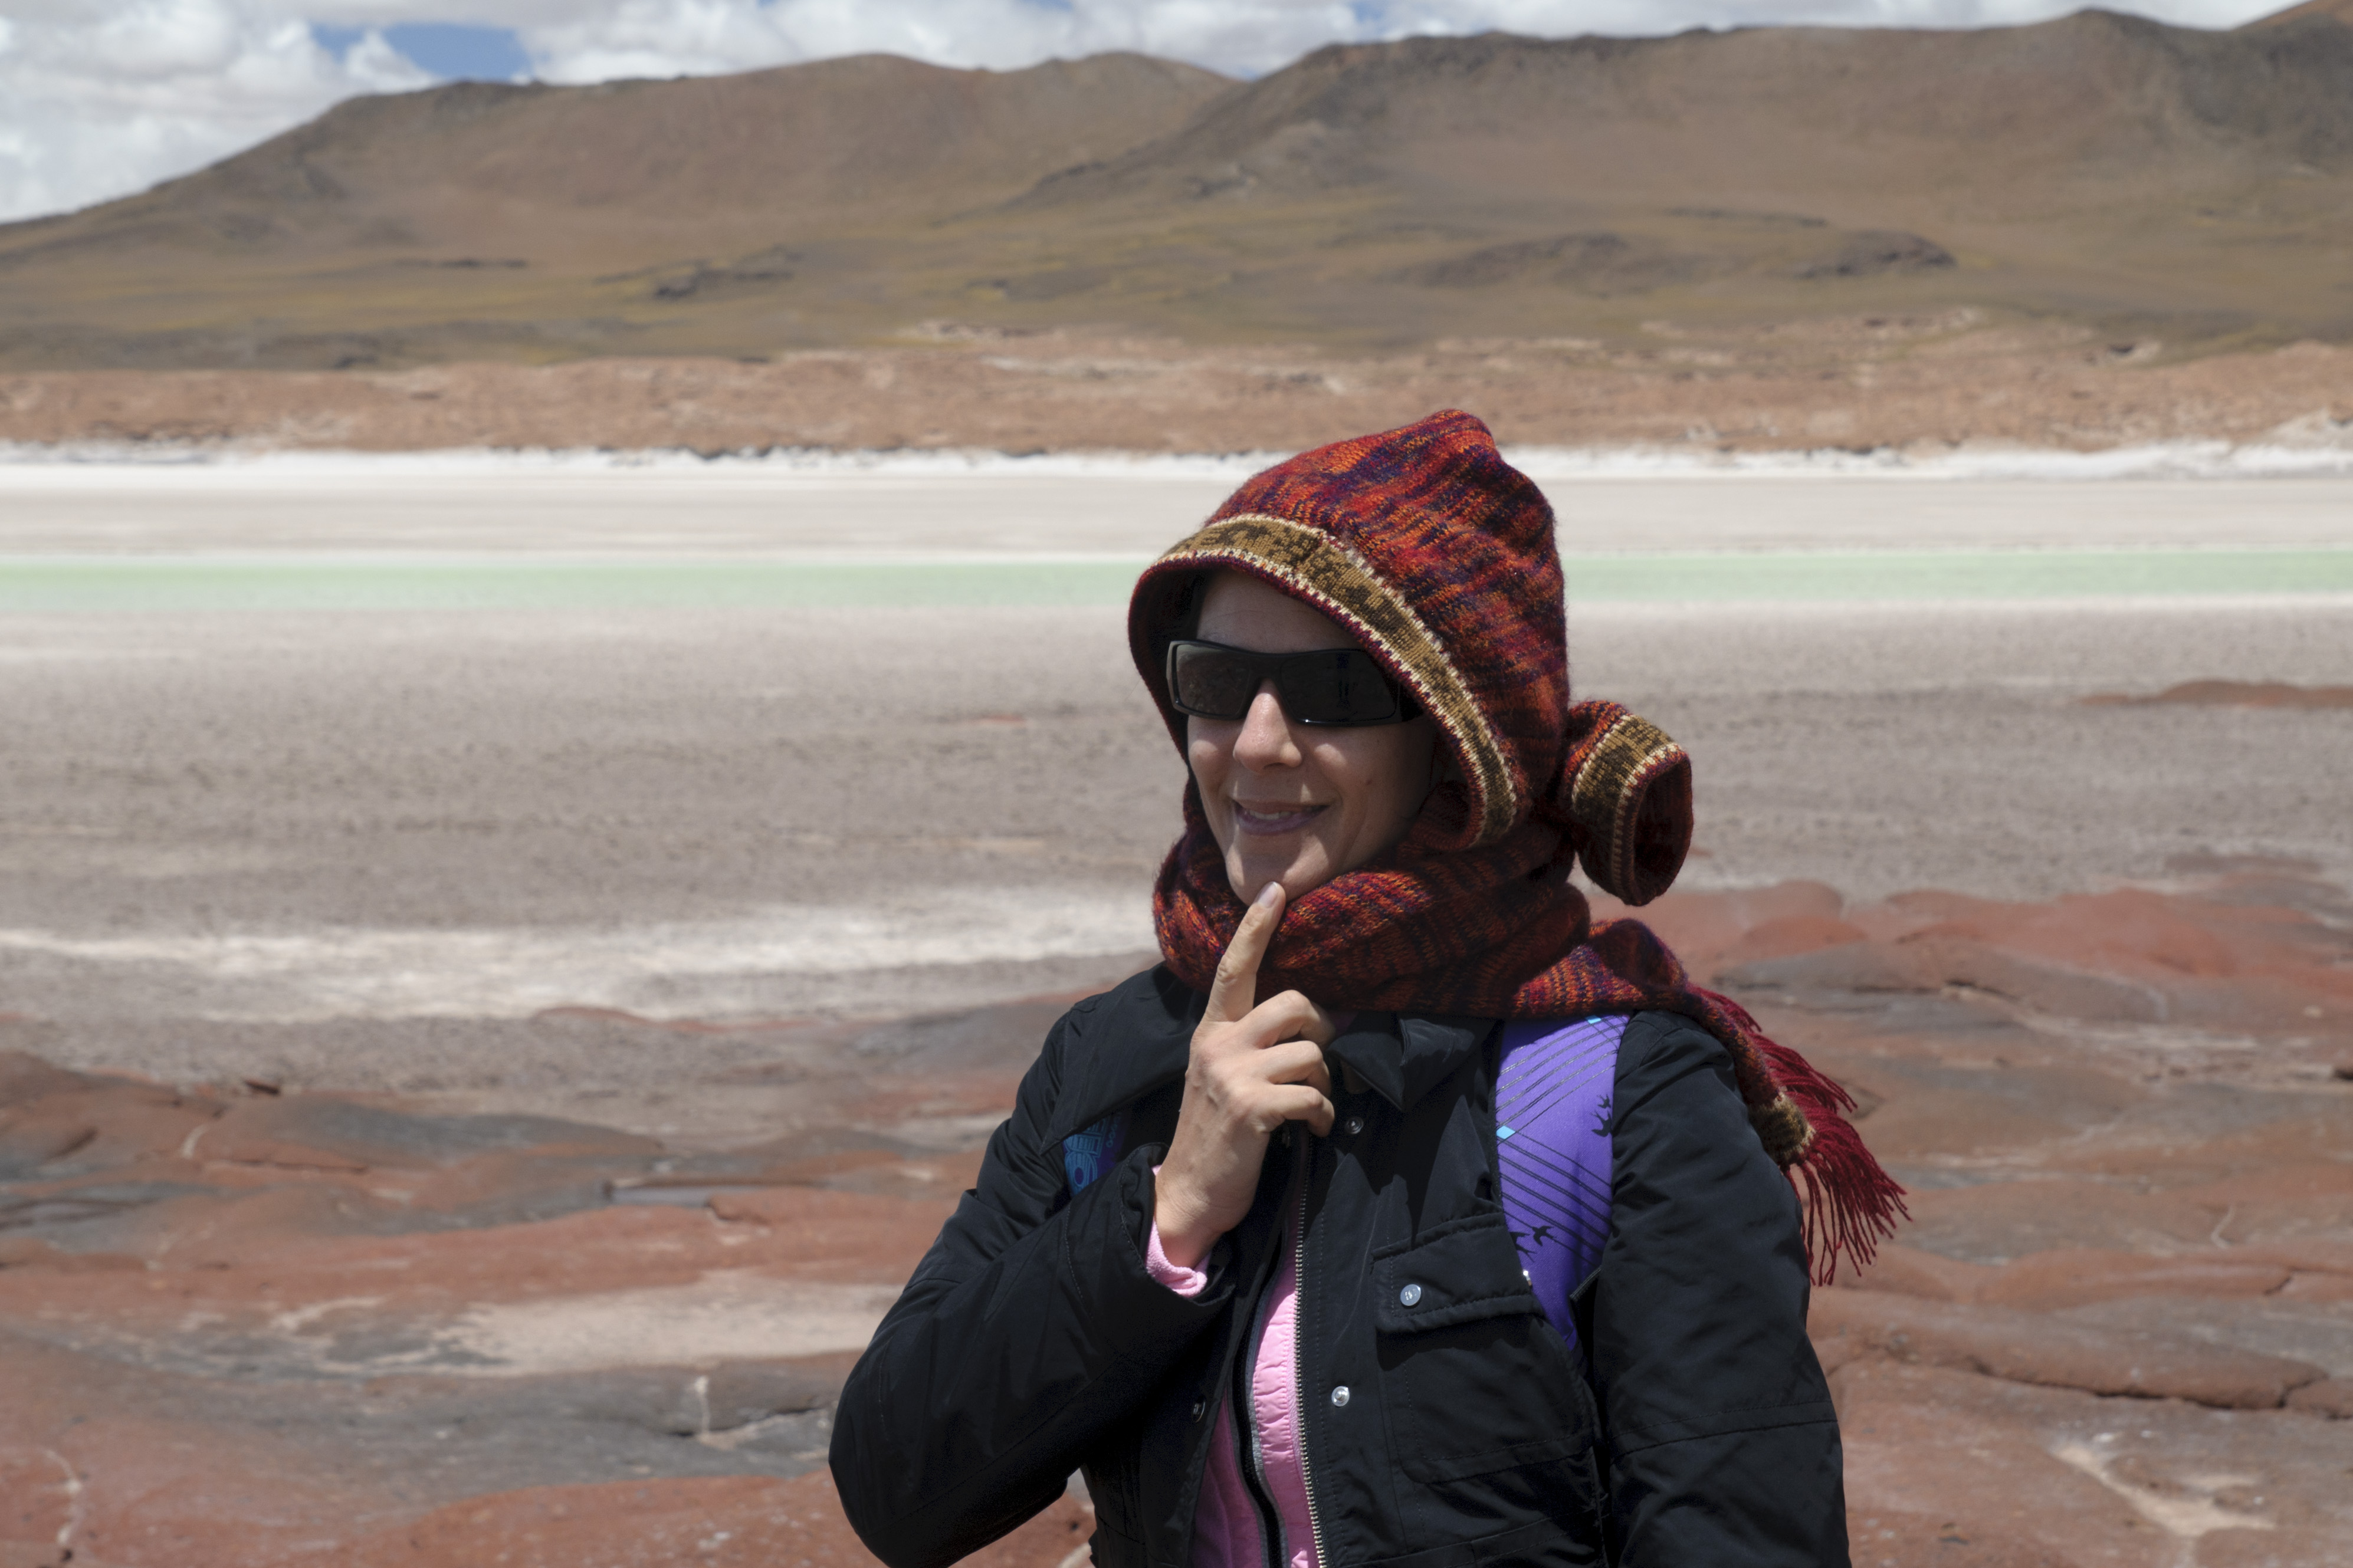
beach, sea, coast, sand, people, vacation, travel, nikon, chile, image, sanpedrodeatacama, d300